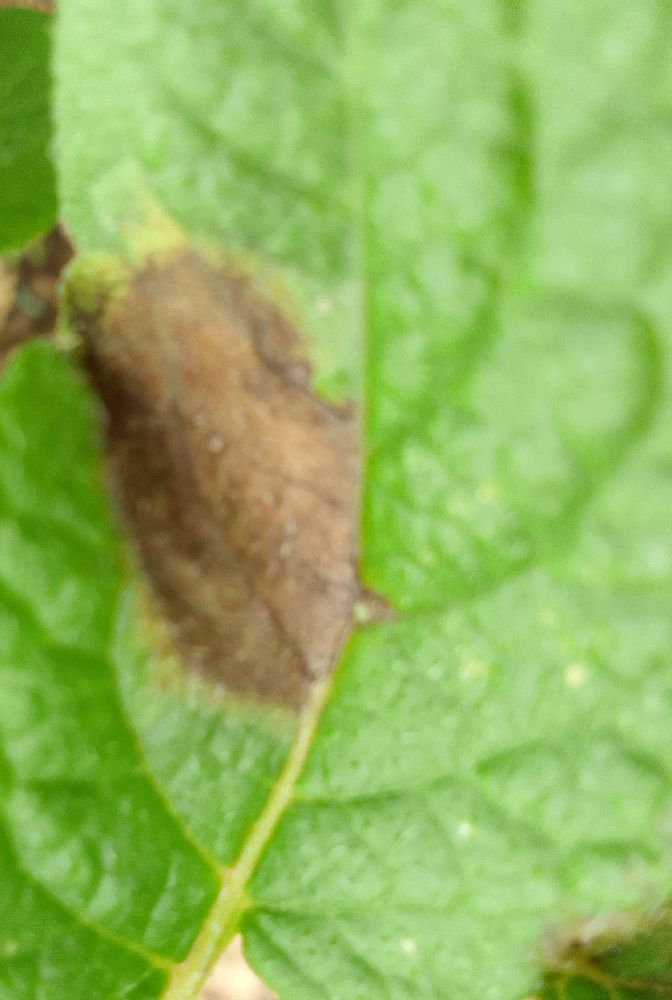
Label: Late blight